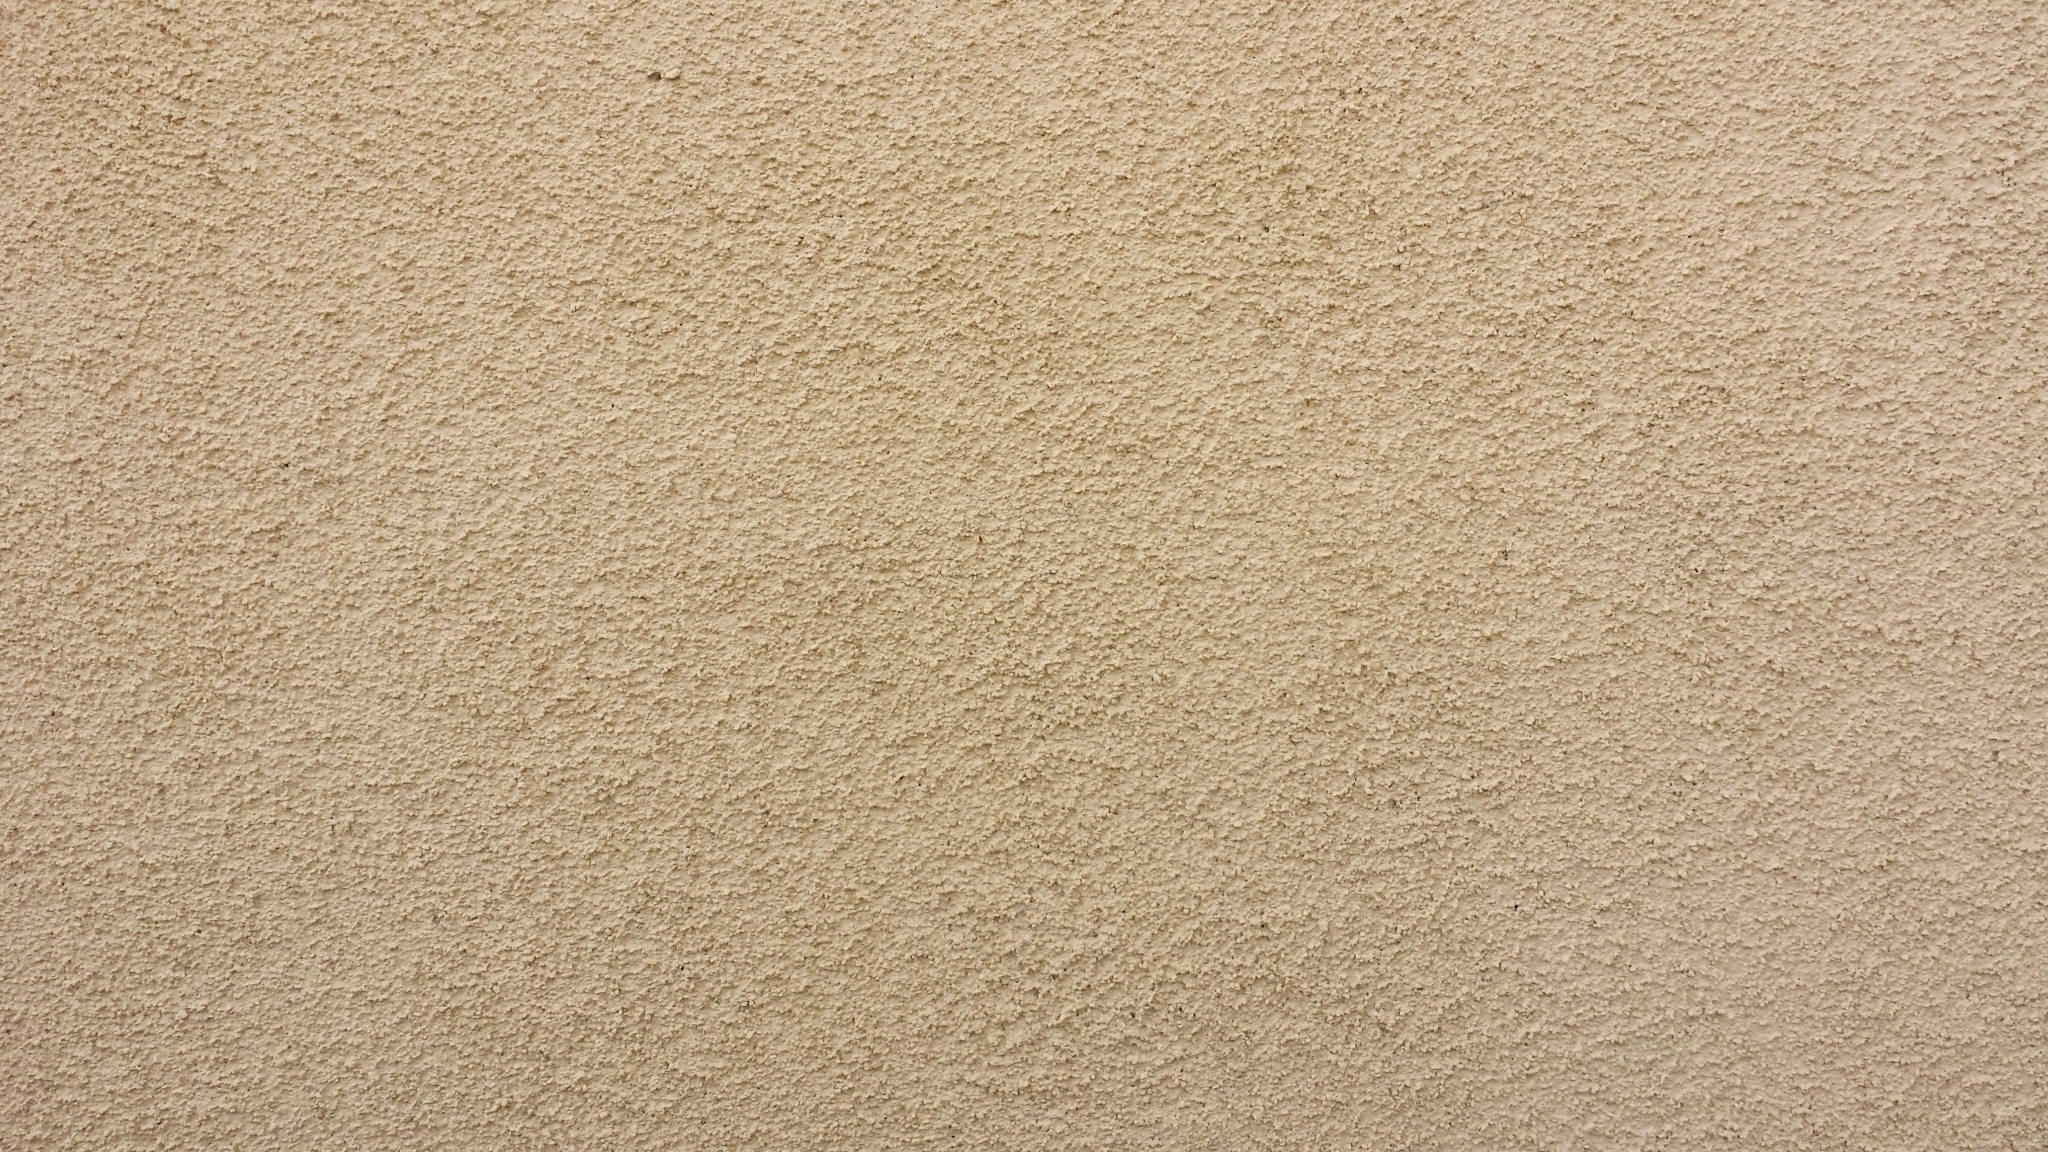
sand, wood, antique, grain, texture, floor, old, wall, stone, rustic, construction, pattern, color, brown, ancient, paint, tile, grunge, rough, empty, material, concrete, surface, background, design, beige, cement, rusty, scratch, fine, ragged, cover, backdrop, stucco, effect, plaster, uneven, flooring, plywood, laminate flooring